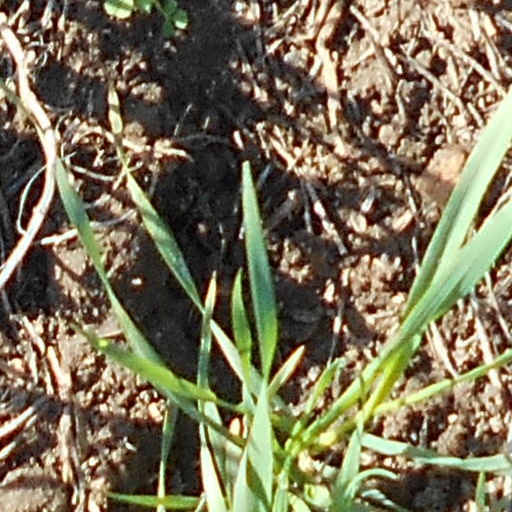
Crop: wheat